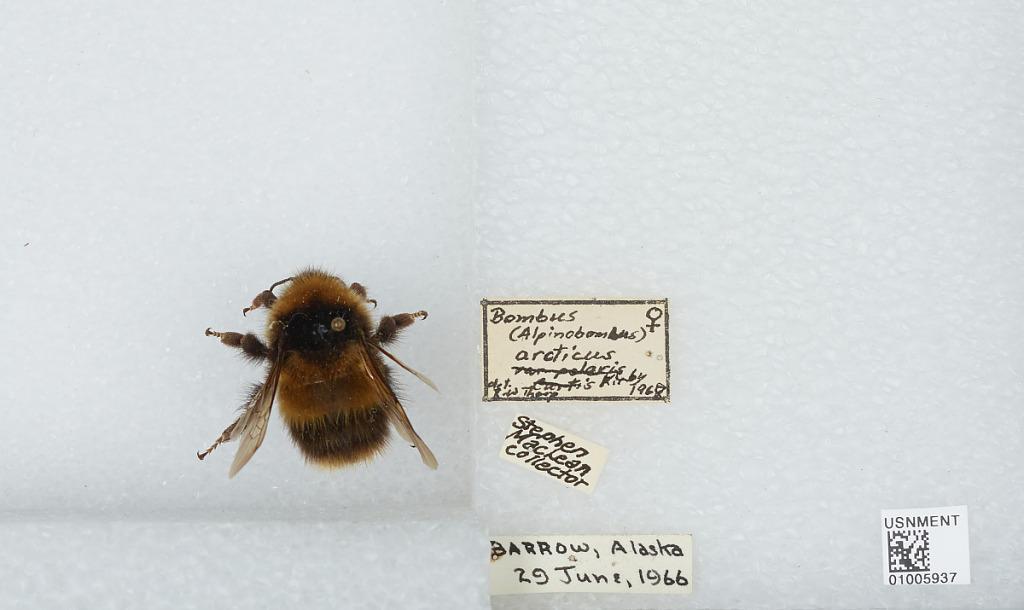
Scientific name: Bombus (Alpinobombus) arcticus Kirby
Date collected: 1966-6-29
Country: United States
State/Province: Alaska
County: North Slope
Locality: Barrow
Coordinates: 71.2906, -156.789